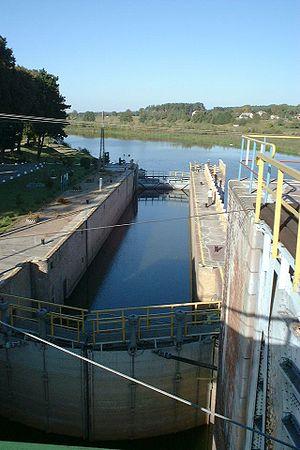
La Nogat est une rivière de Pologne et un défluent de la Vistule.